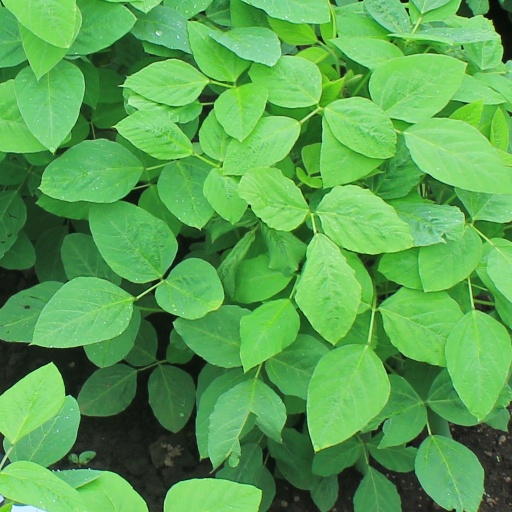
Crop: soybean